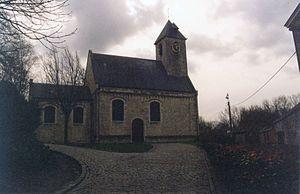
La vieille église Berchem-Sainte-Agathe. Style roman construite entre 1287 et 1311 (restauration en 1744 et 1974). Date de la prise de la photo: janvier 2001. Auteur: Ghysels Philippe
Berchem-Sainte-Agathe [bɛʁ.kɛm sɛ̃t‿a.ɡat] est l'une des 19 communes bilingues de la ville région de Bruxelles-Capitale.